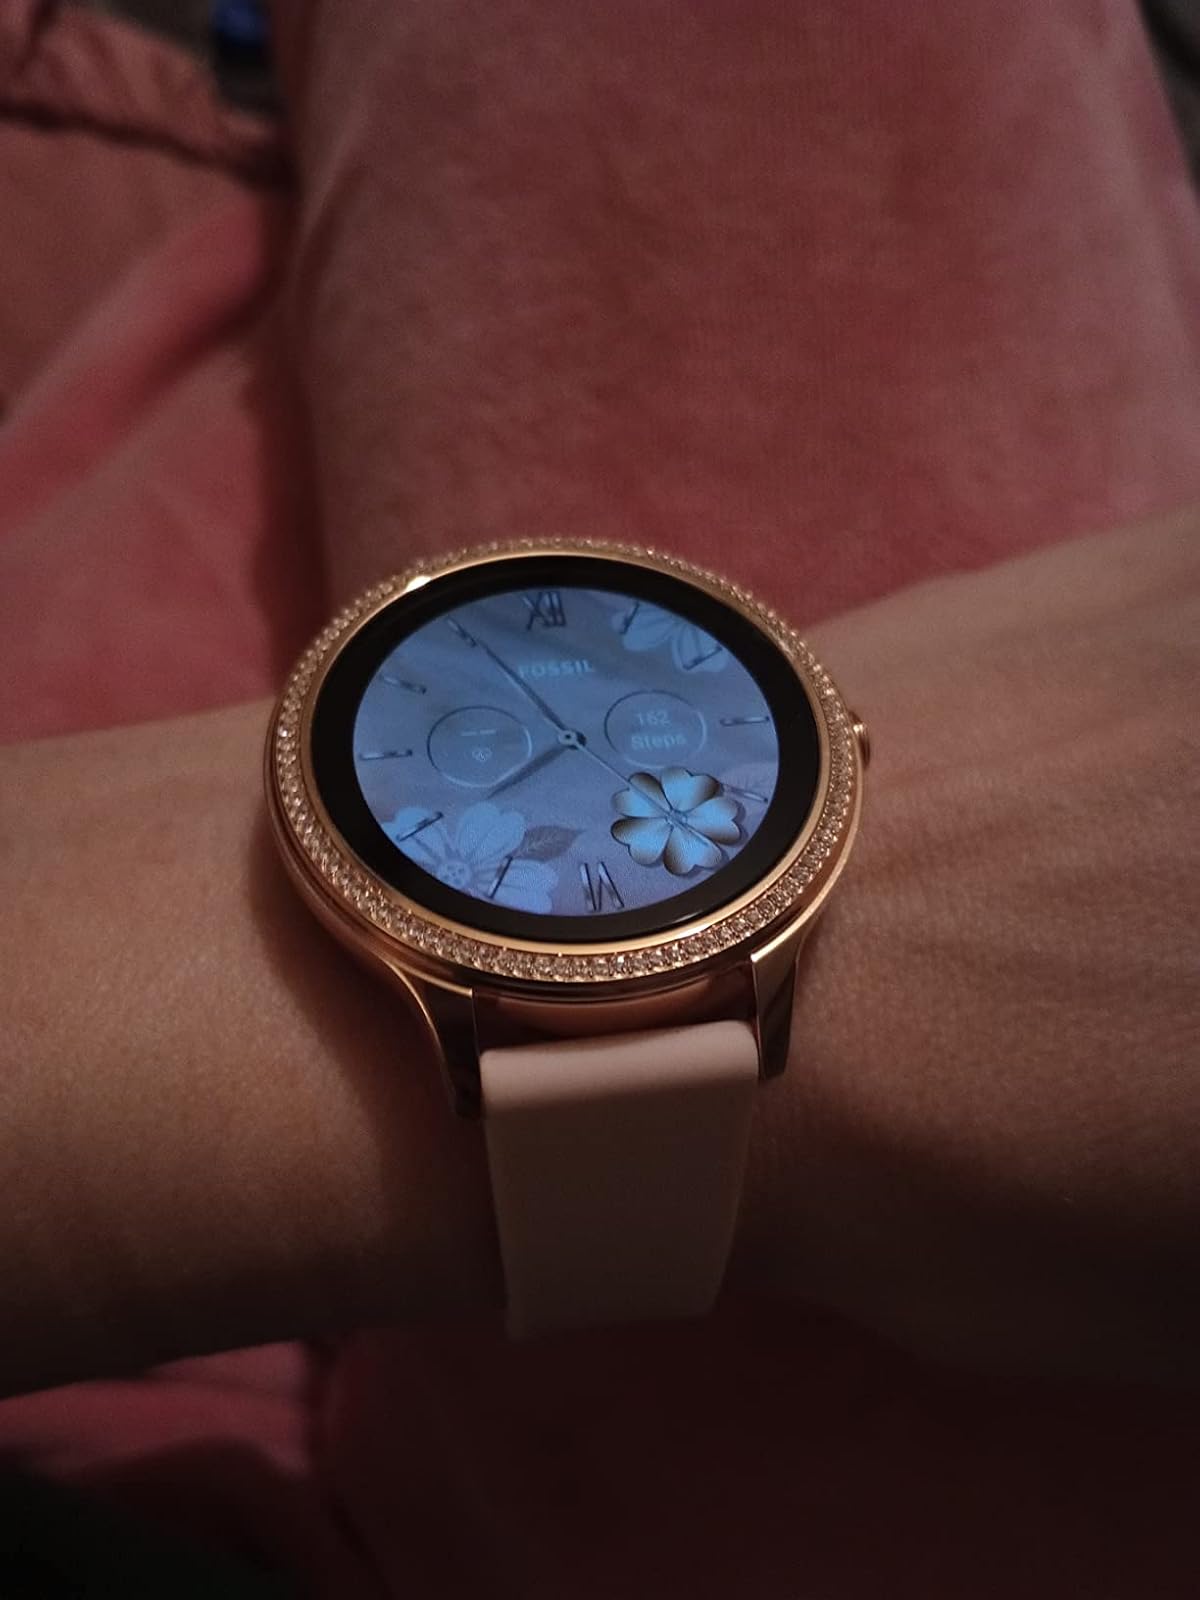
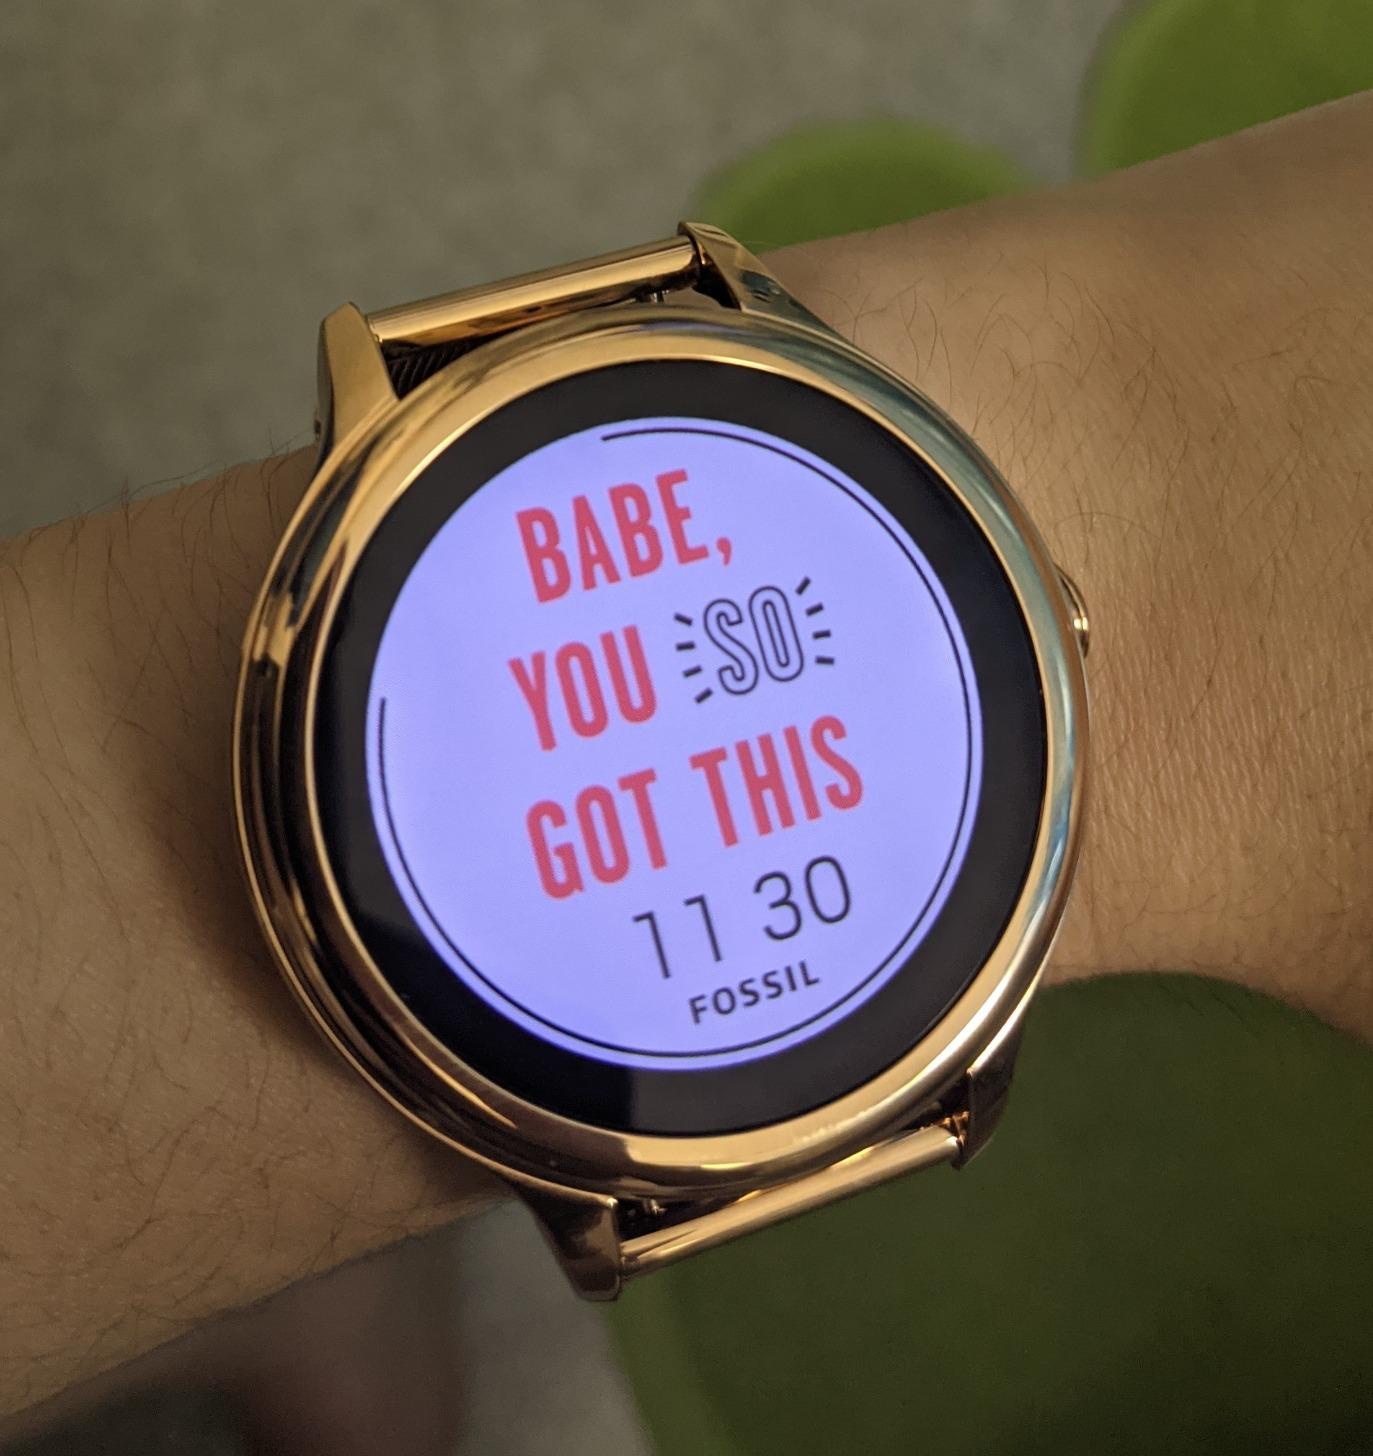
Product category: smartwatch
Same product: no